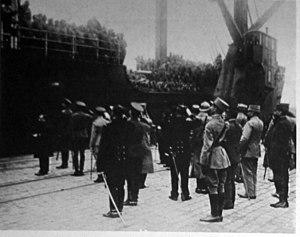
trait du journal ""le miroir""."
L’Himalaya est un paquebot lancé en 1902 assurant des liaisons avec l’Indochine réquisitionné en 1915 par la marine nationale et coulé en 1917 au large de Bizerte.